Benjamin N. Bellis

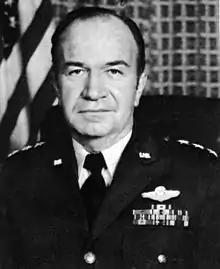

Benjamin Neil Bellis (4 February 1924 – 19 August 2019) was an American Air Force lieutenant general who was vice commander in chief, U.S. Air Forces in Europe, with headquarters at Ramstein Air Base, Germany. He was also commander of the Air Force's Electronic Systems Division.